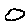
Label: 0